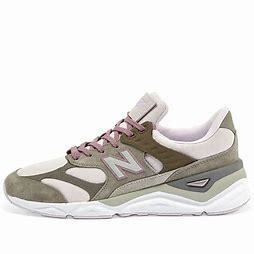
Brand: New
Model: Balance 90